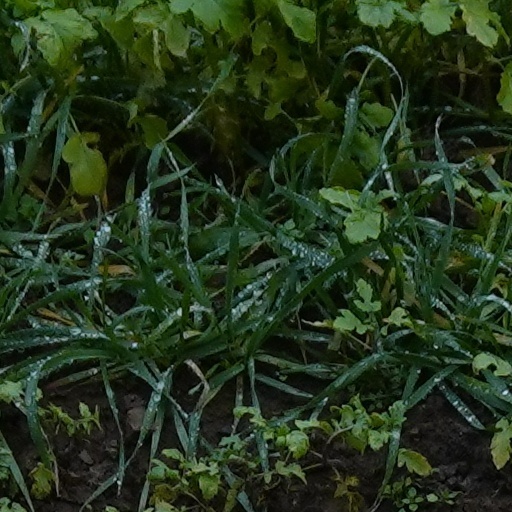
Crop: wheat